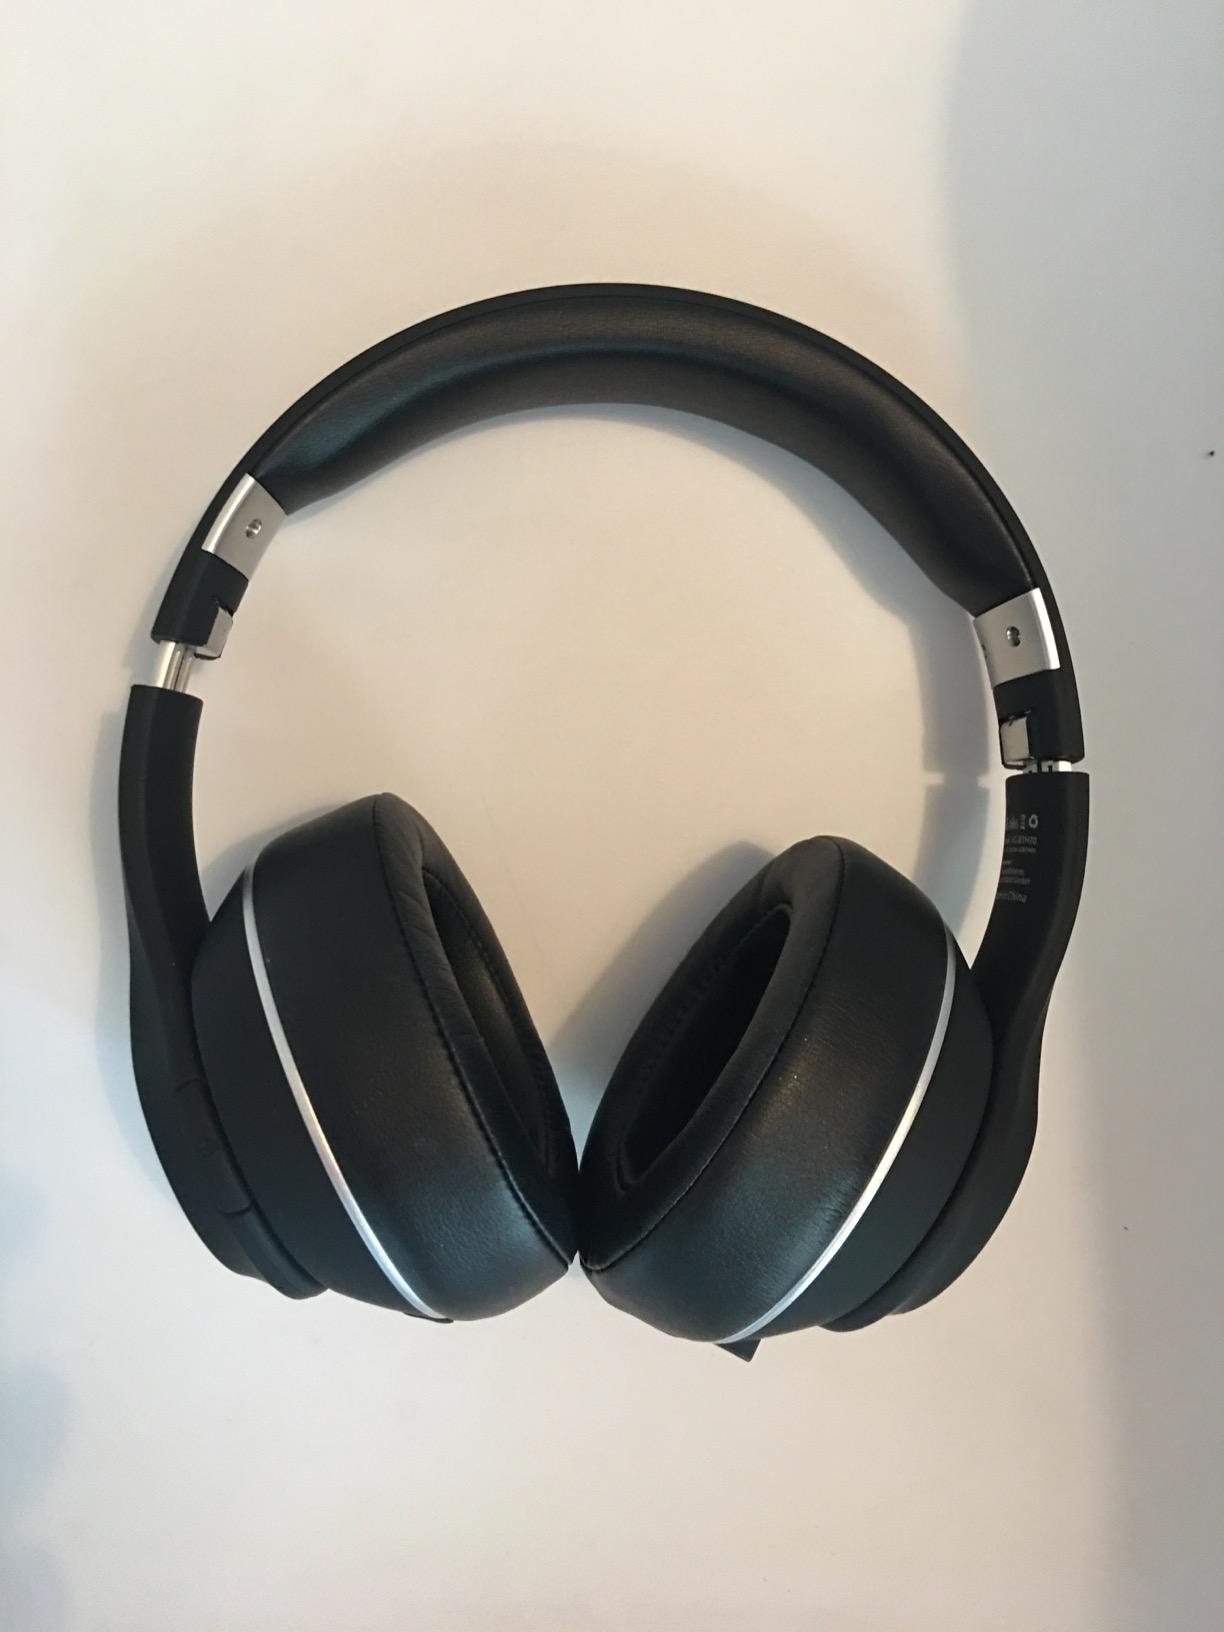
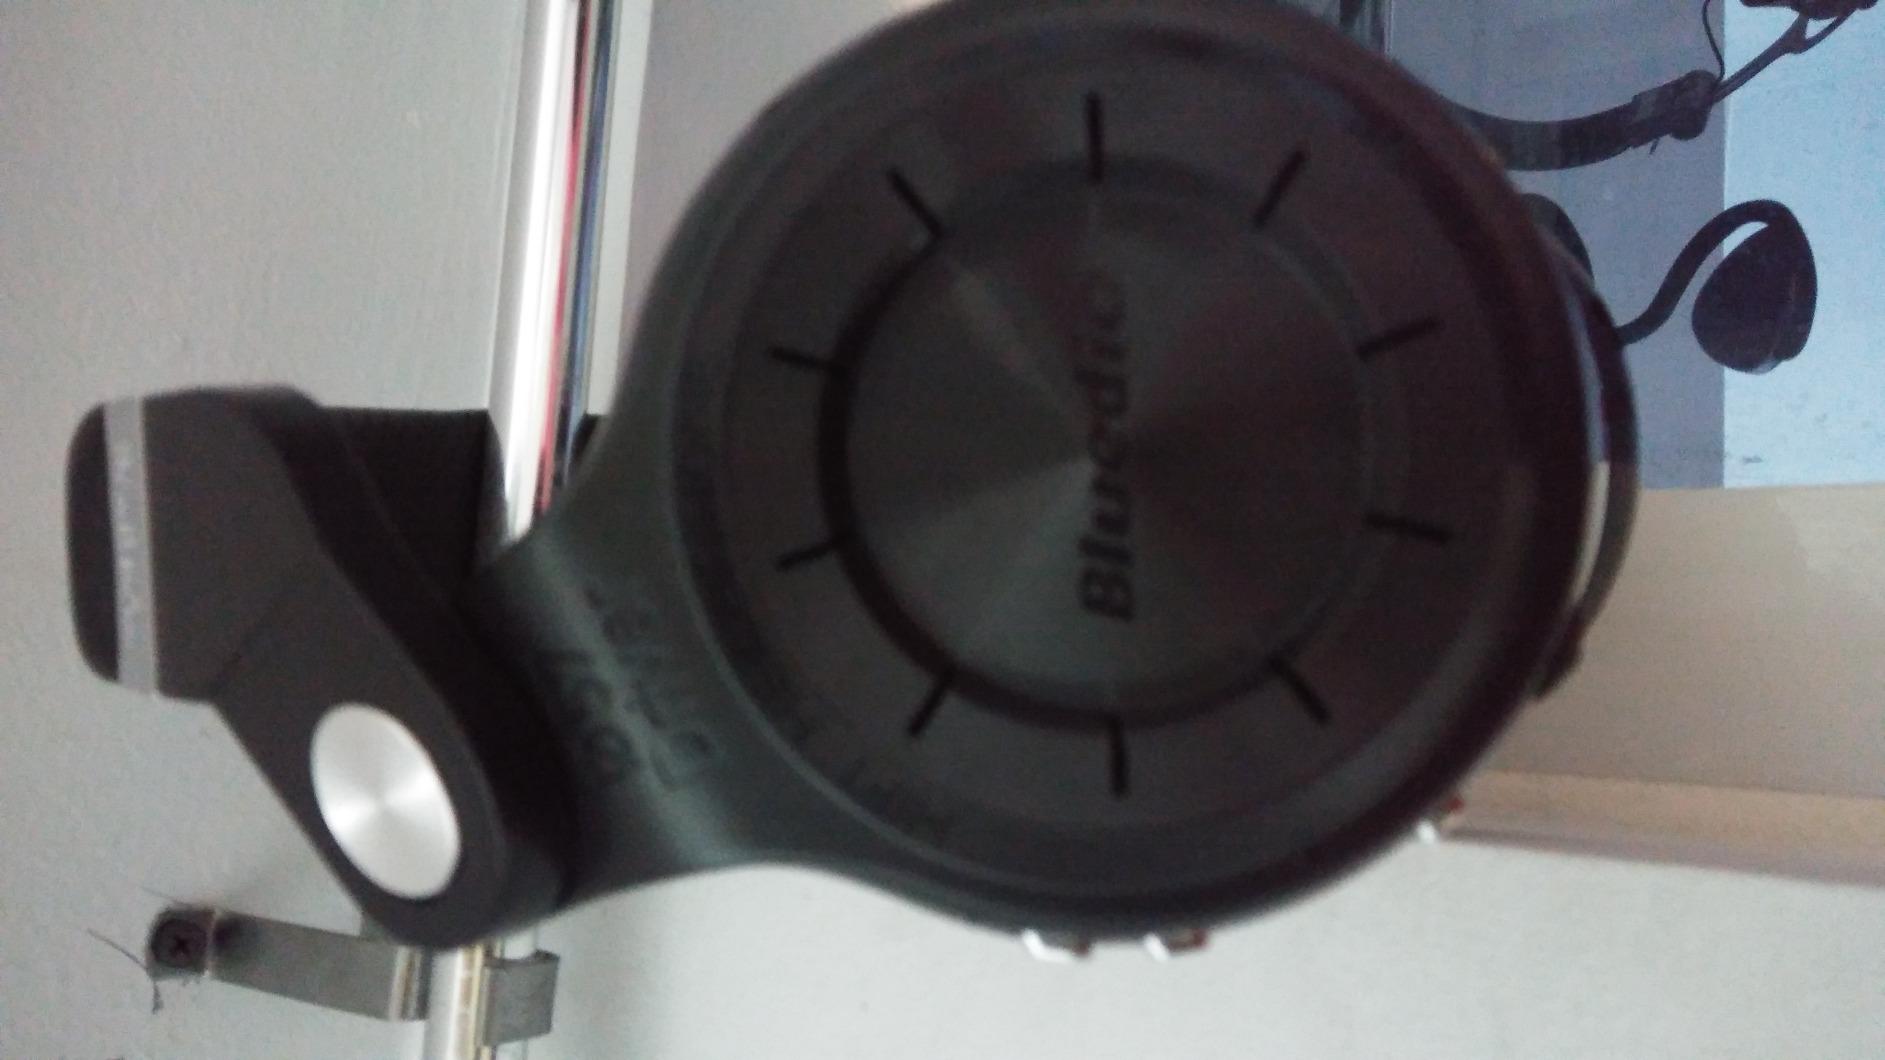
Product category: headphones
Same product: no